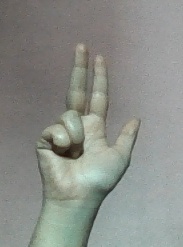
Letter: al